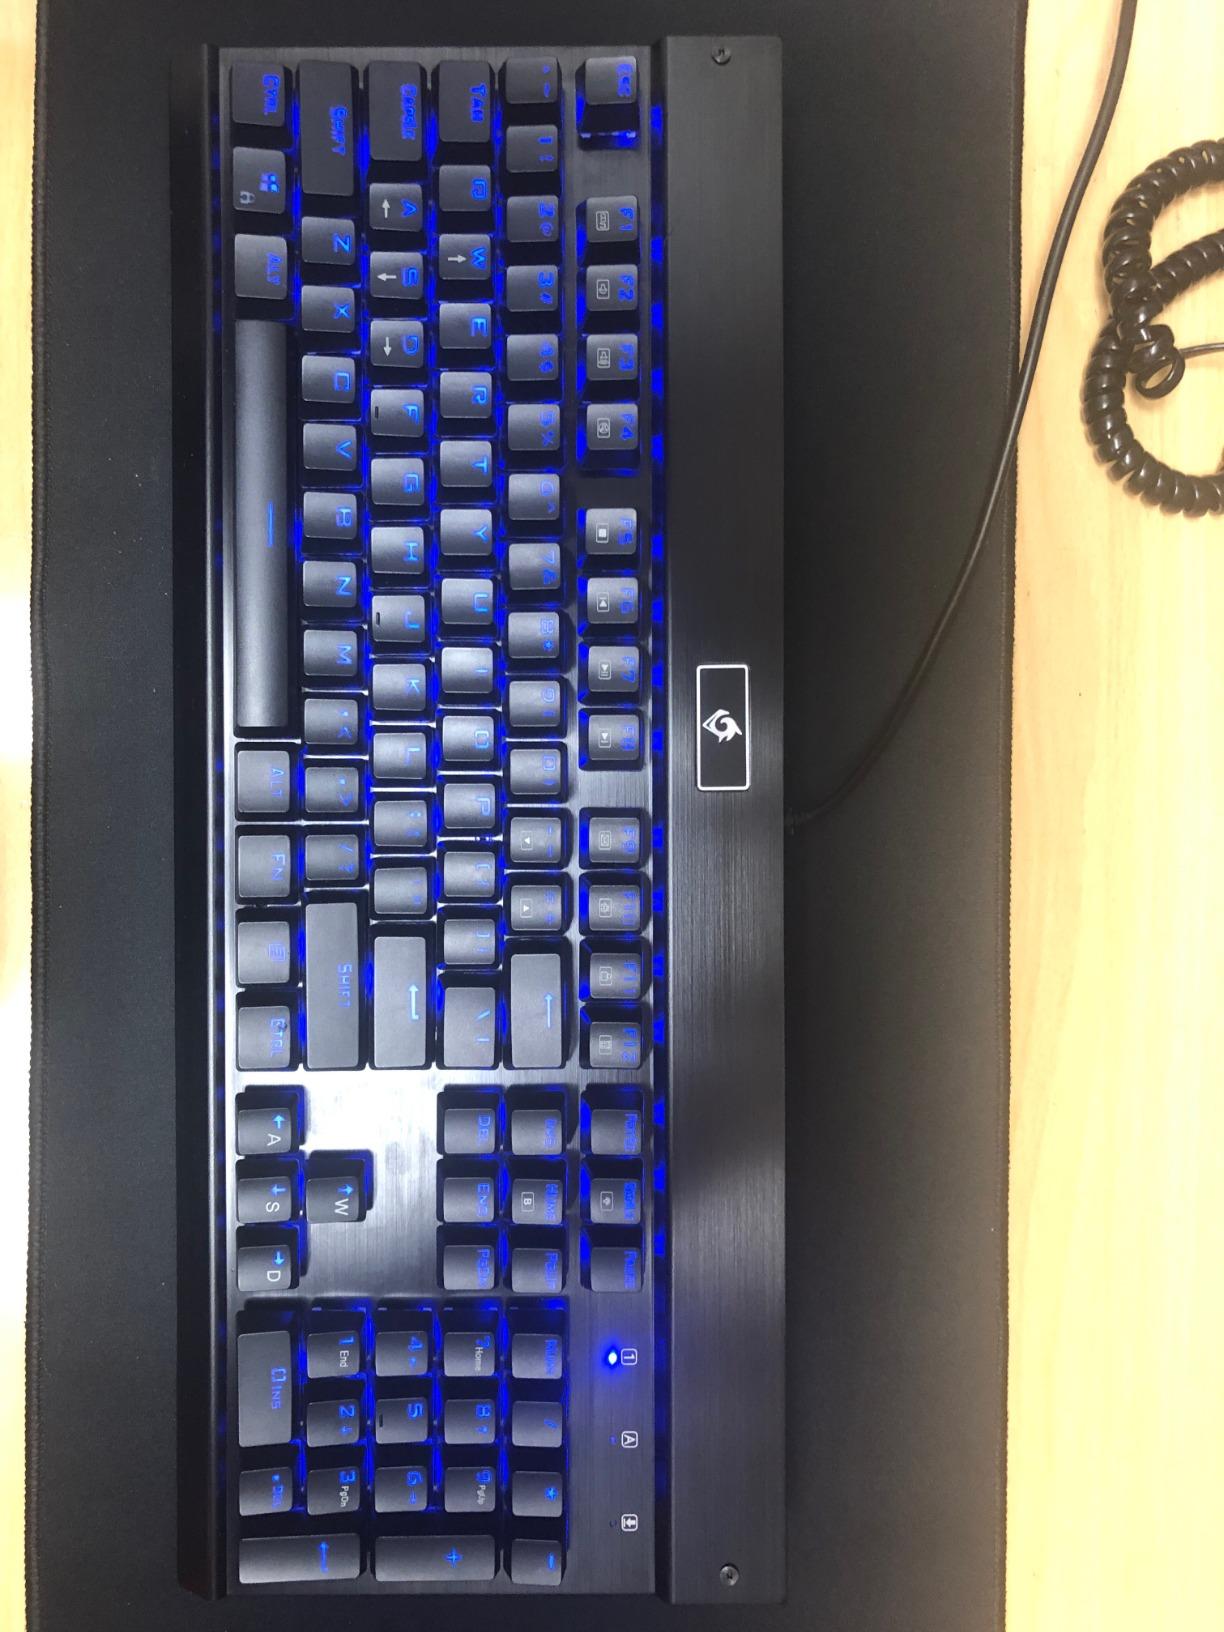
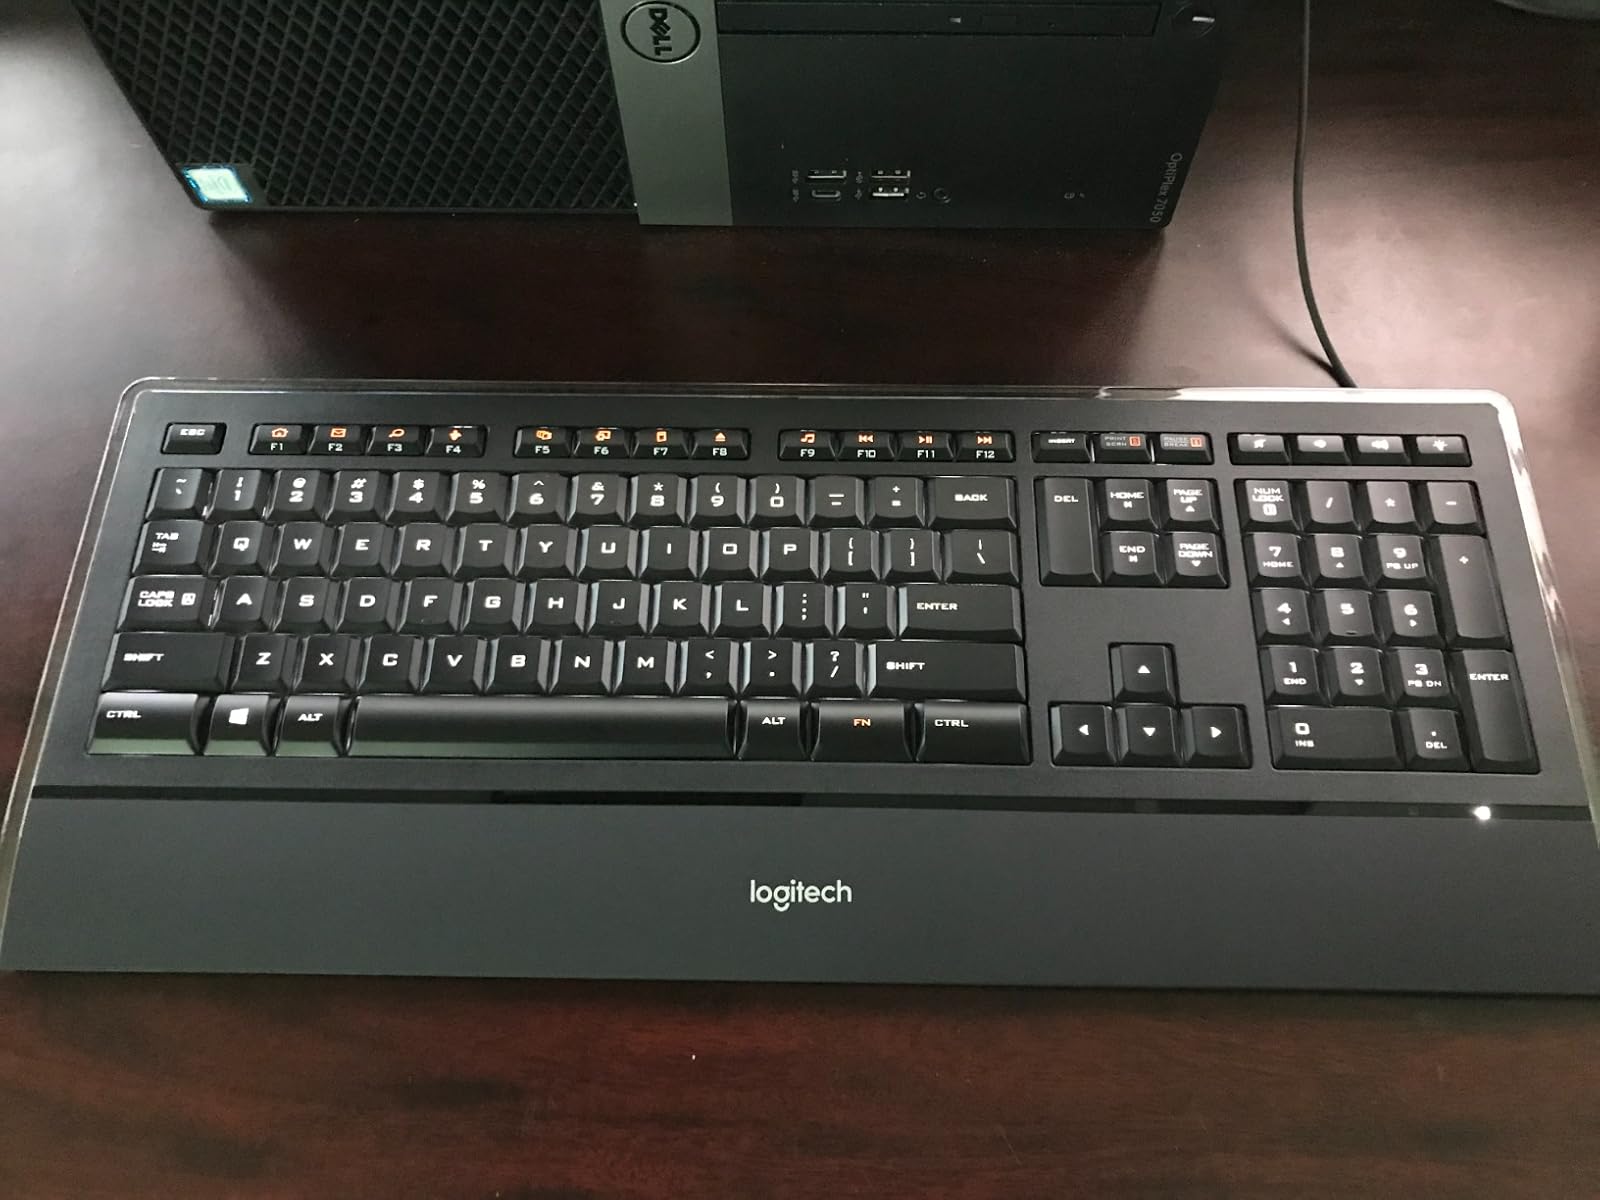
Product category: keyboard
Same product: no